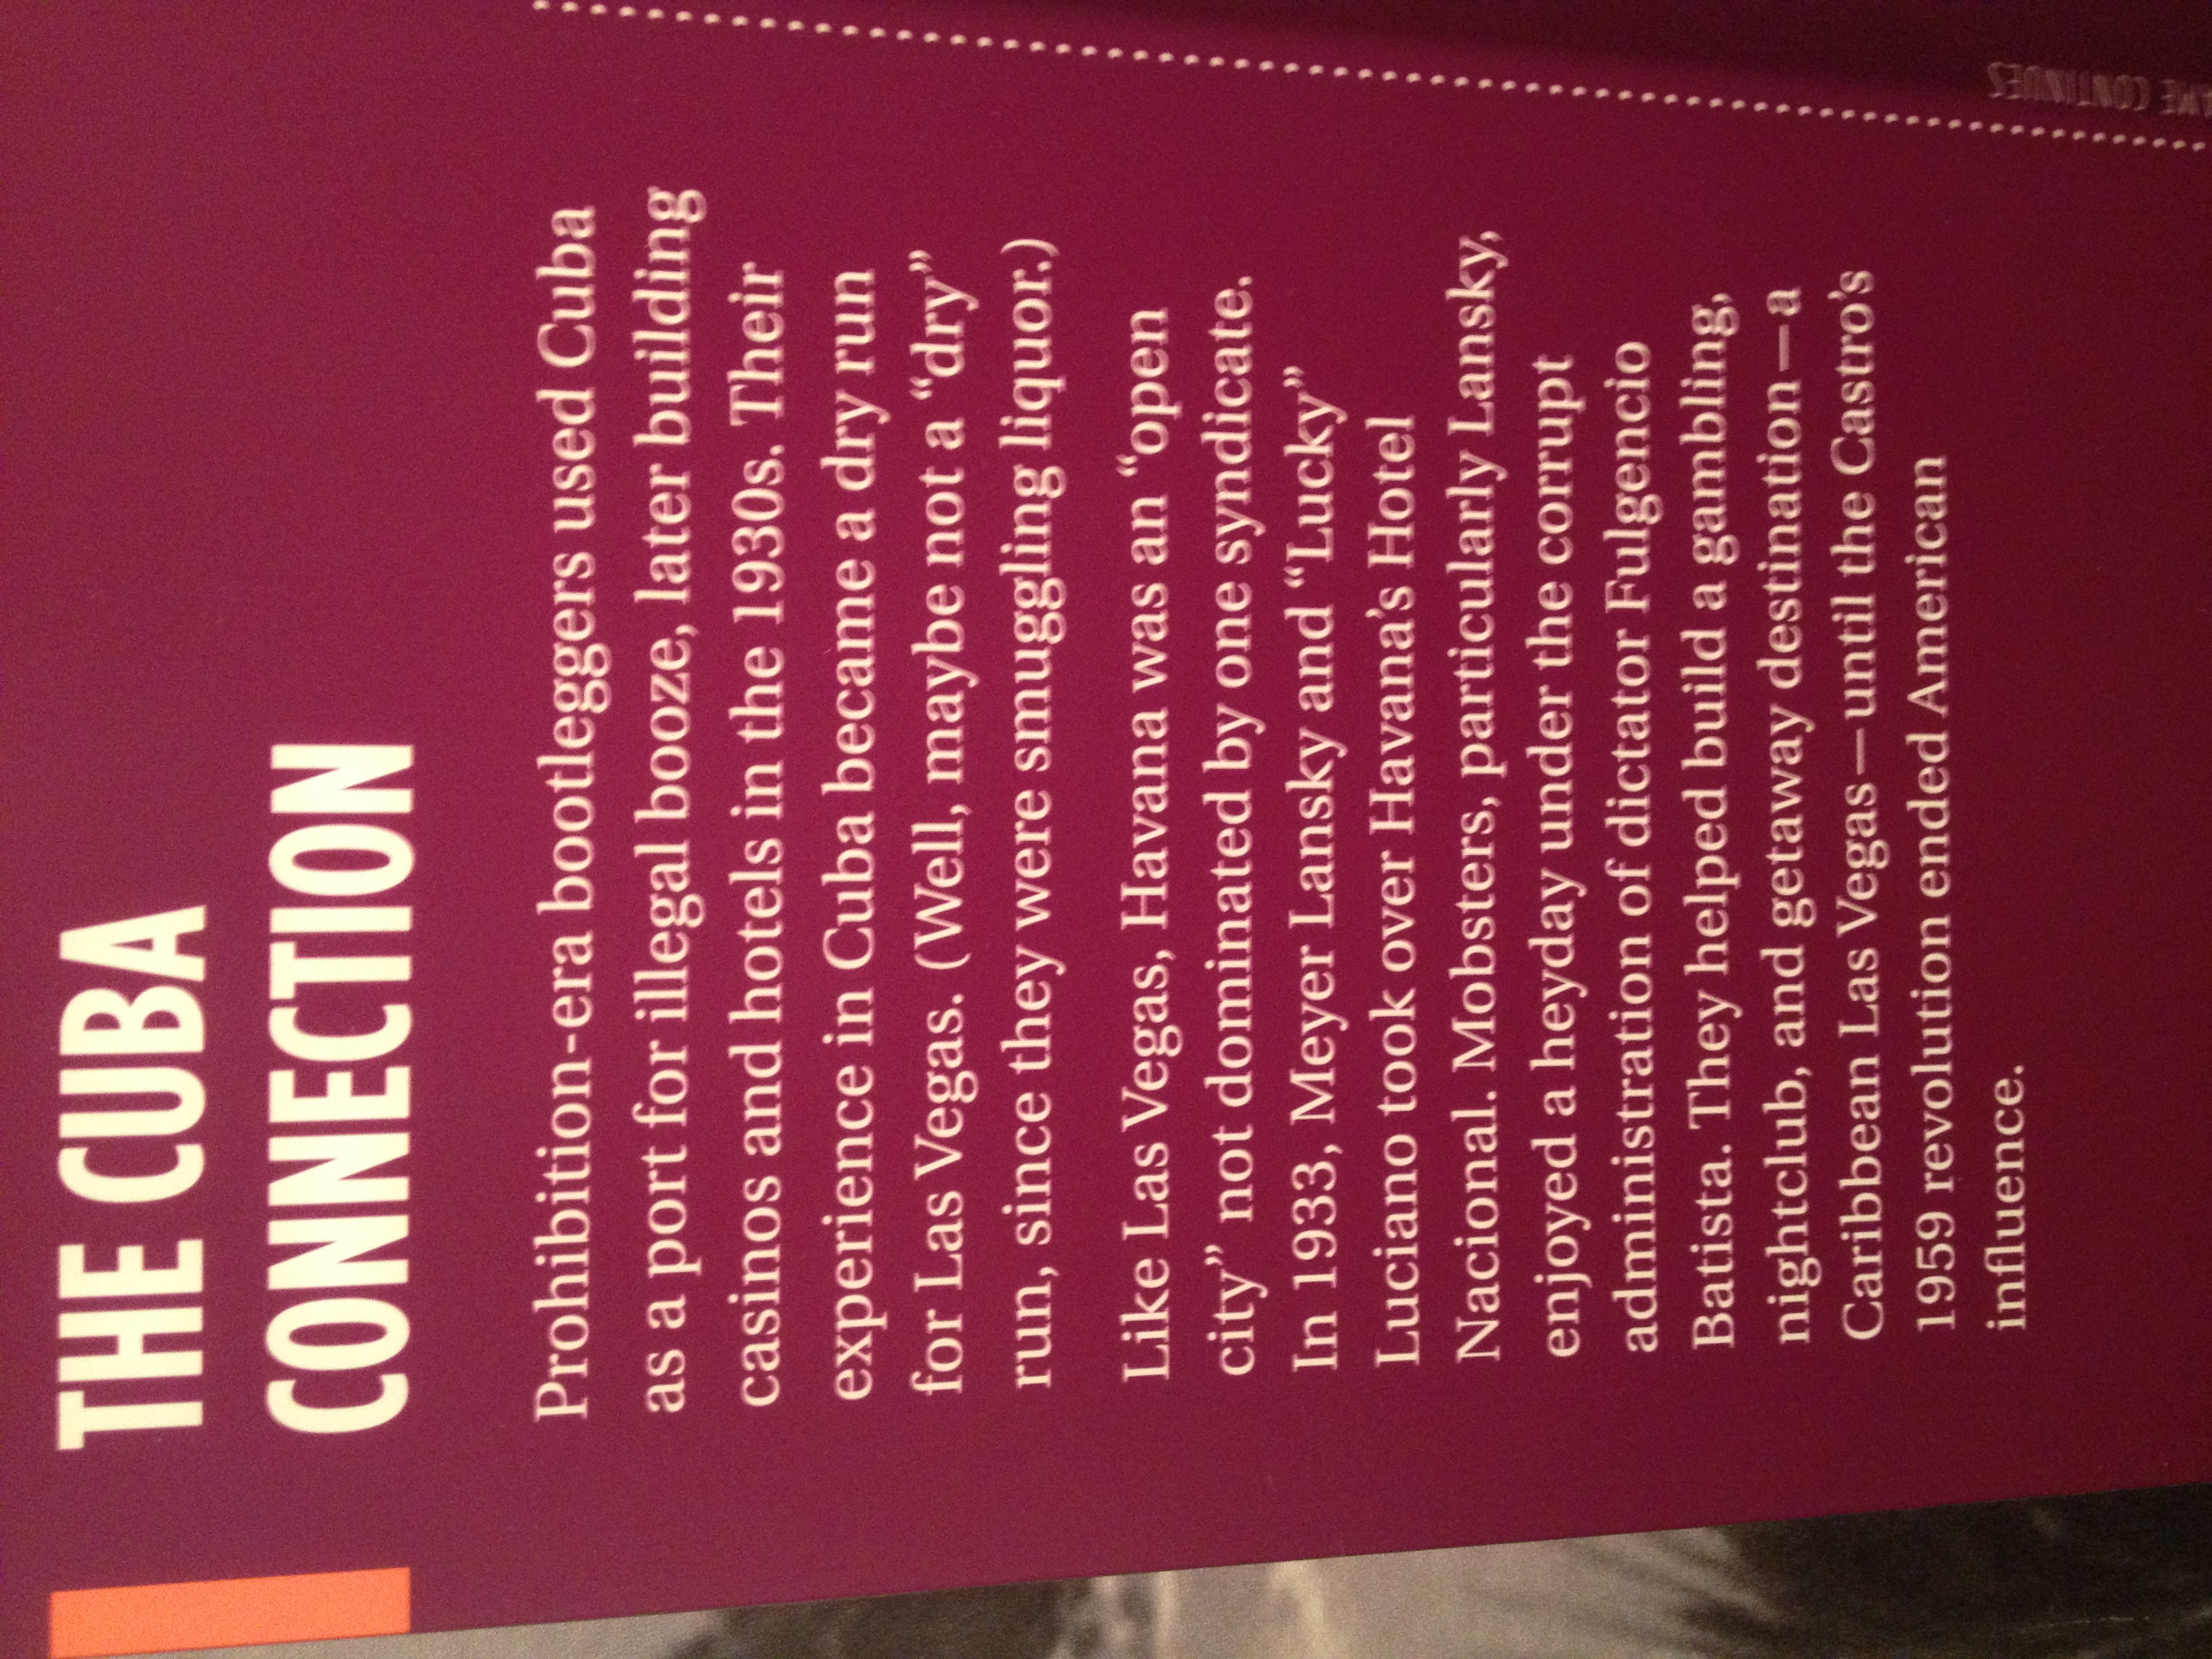
advertising, biology, brand, font, text, presentation, human action